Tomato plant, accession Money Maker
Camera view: vertical (180 deg); turntable rotation: 300 degrees
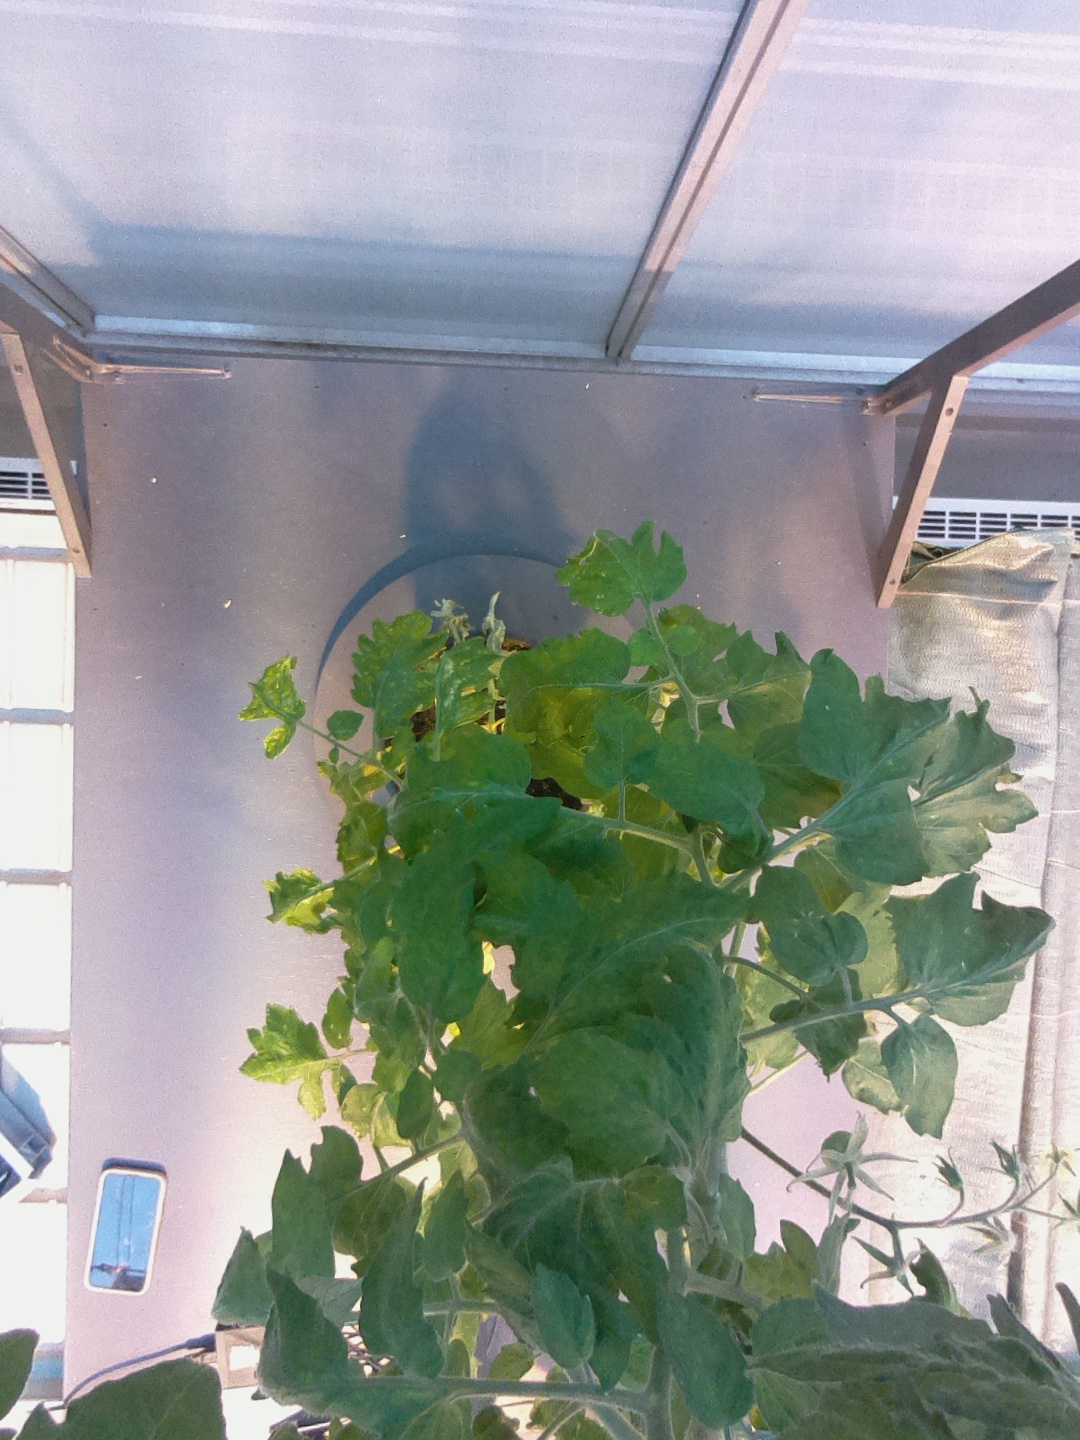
BBCH growth stage 71: 10%-20% of final fruit size